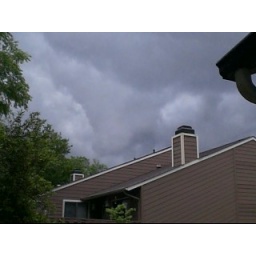
Funnel cloud near my house in Cary, NC